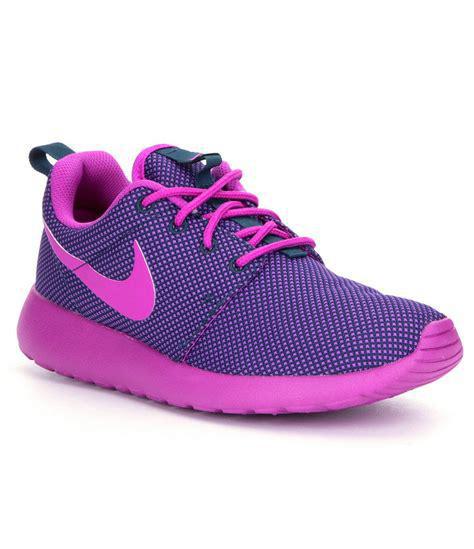
Brand: Nike
Model: Roshe One